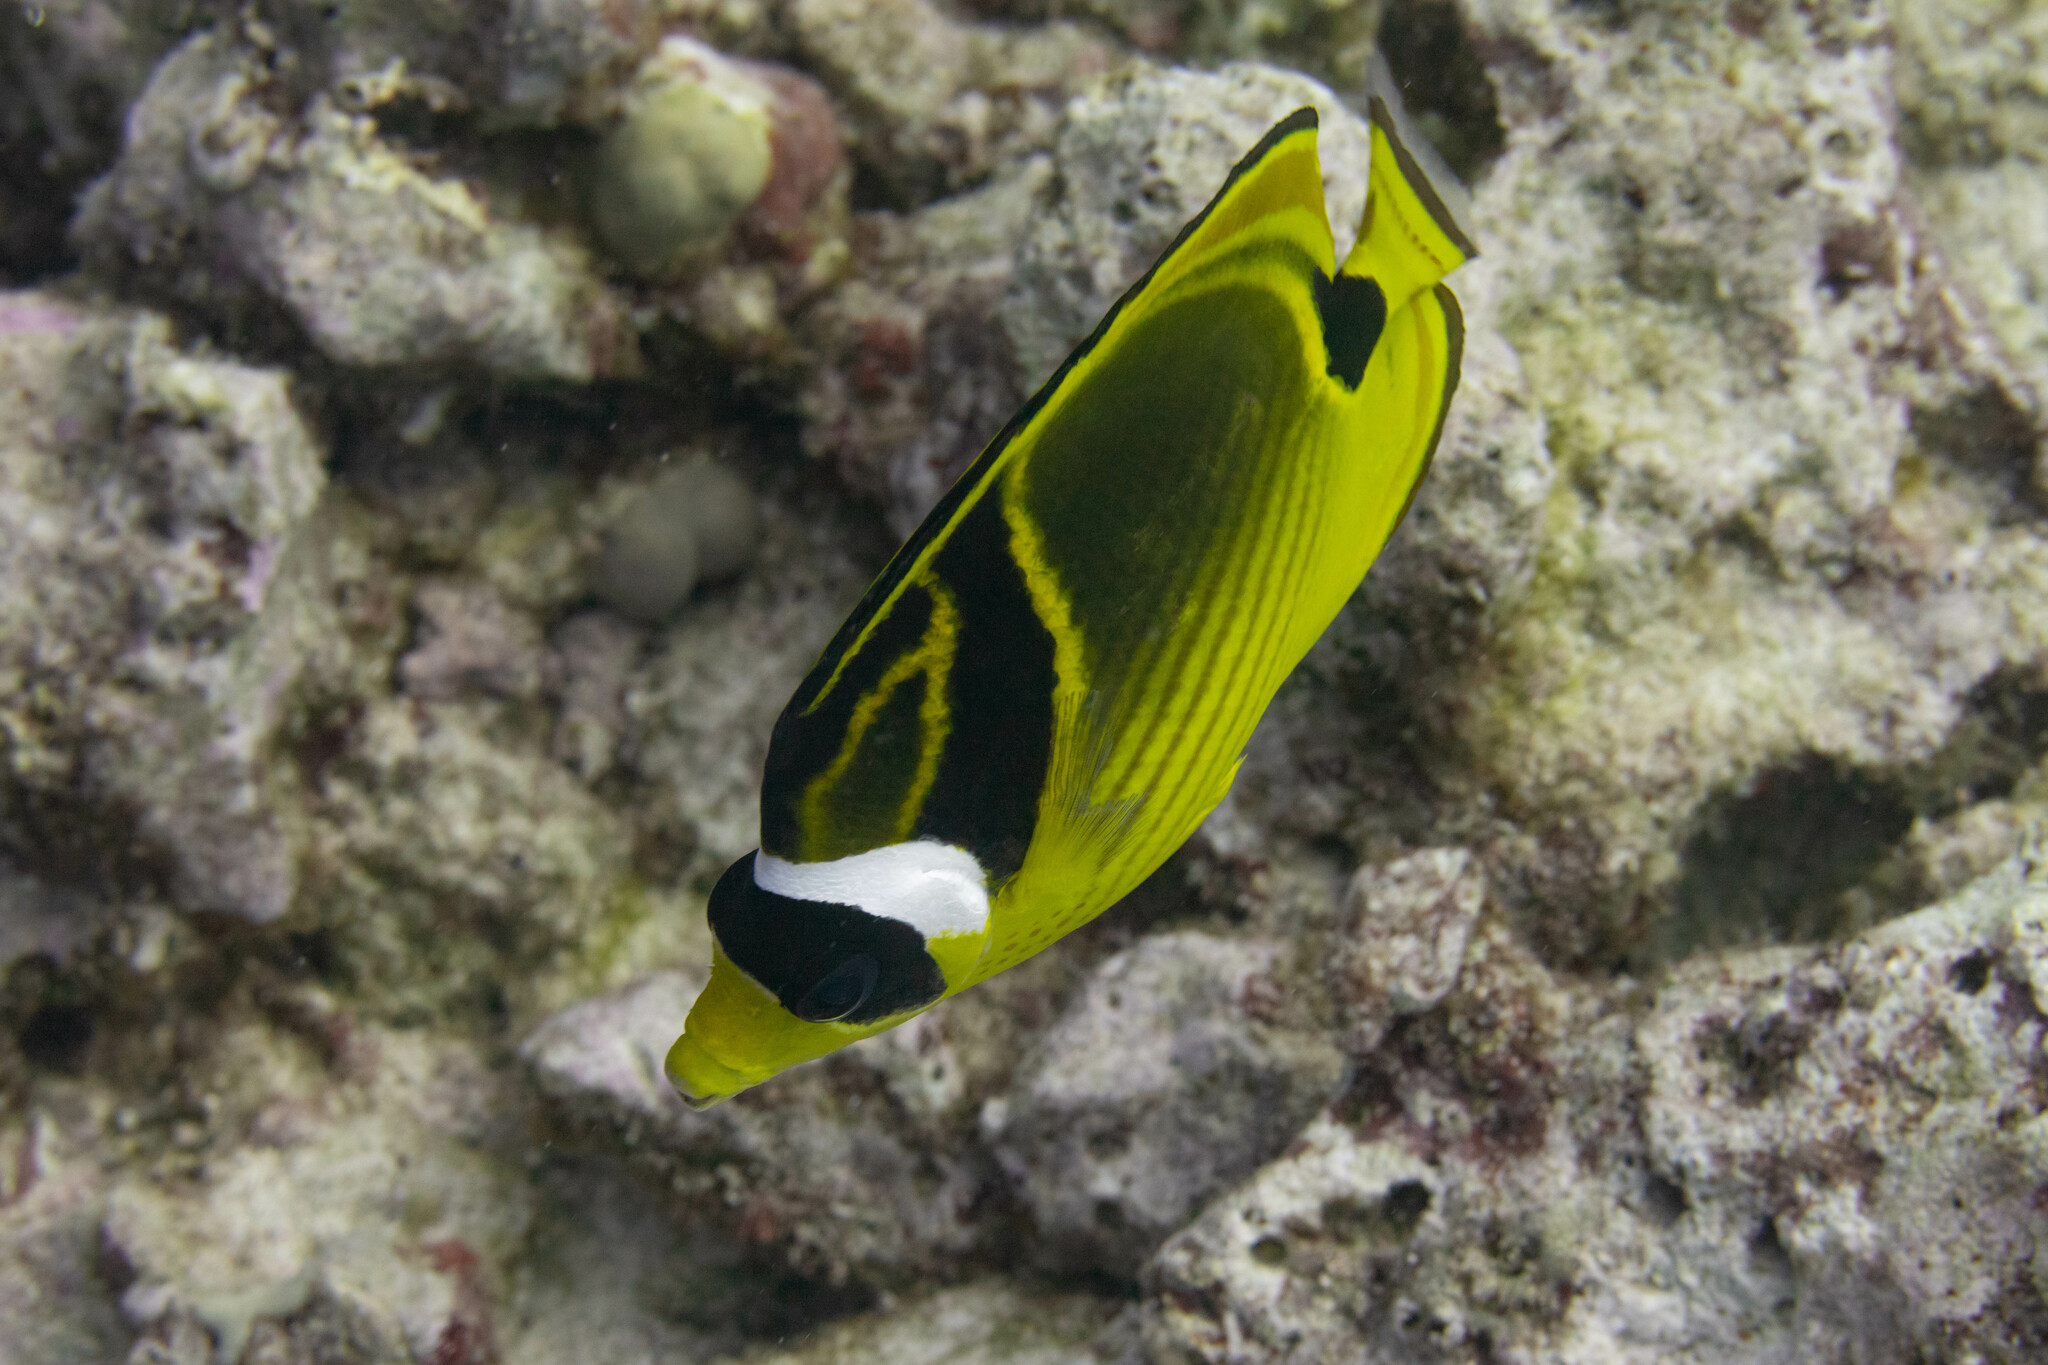
Chaetodon lunula (Raccoon Butterflyfish)